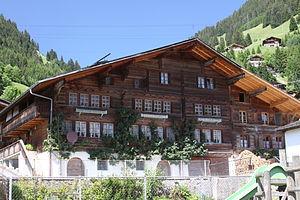
Maison du Gouverneur, Dorfstrasse 15-17, Jaun (Bellegarde)
Cette liste présente les biens culturels d'importance nationale dans le canton de Fribourg. Cette liste correspond à l'édition 2009 de l'Inventaire Suisse des biens culturels d'importance nationale pour le canton de Fribourg. Il est trié par commune et inclus : 205 bâtiments séparés, 14 collections, 18 sites archéologiques et un cas particulier.